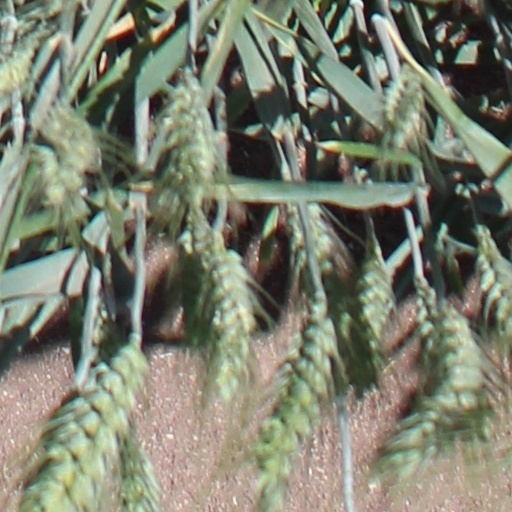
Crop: wheat